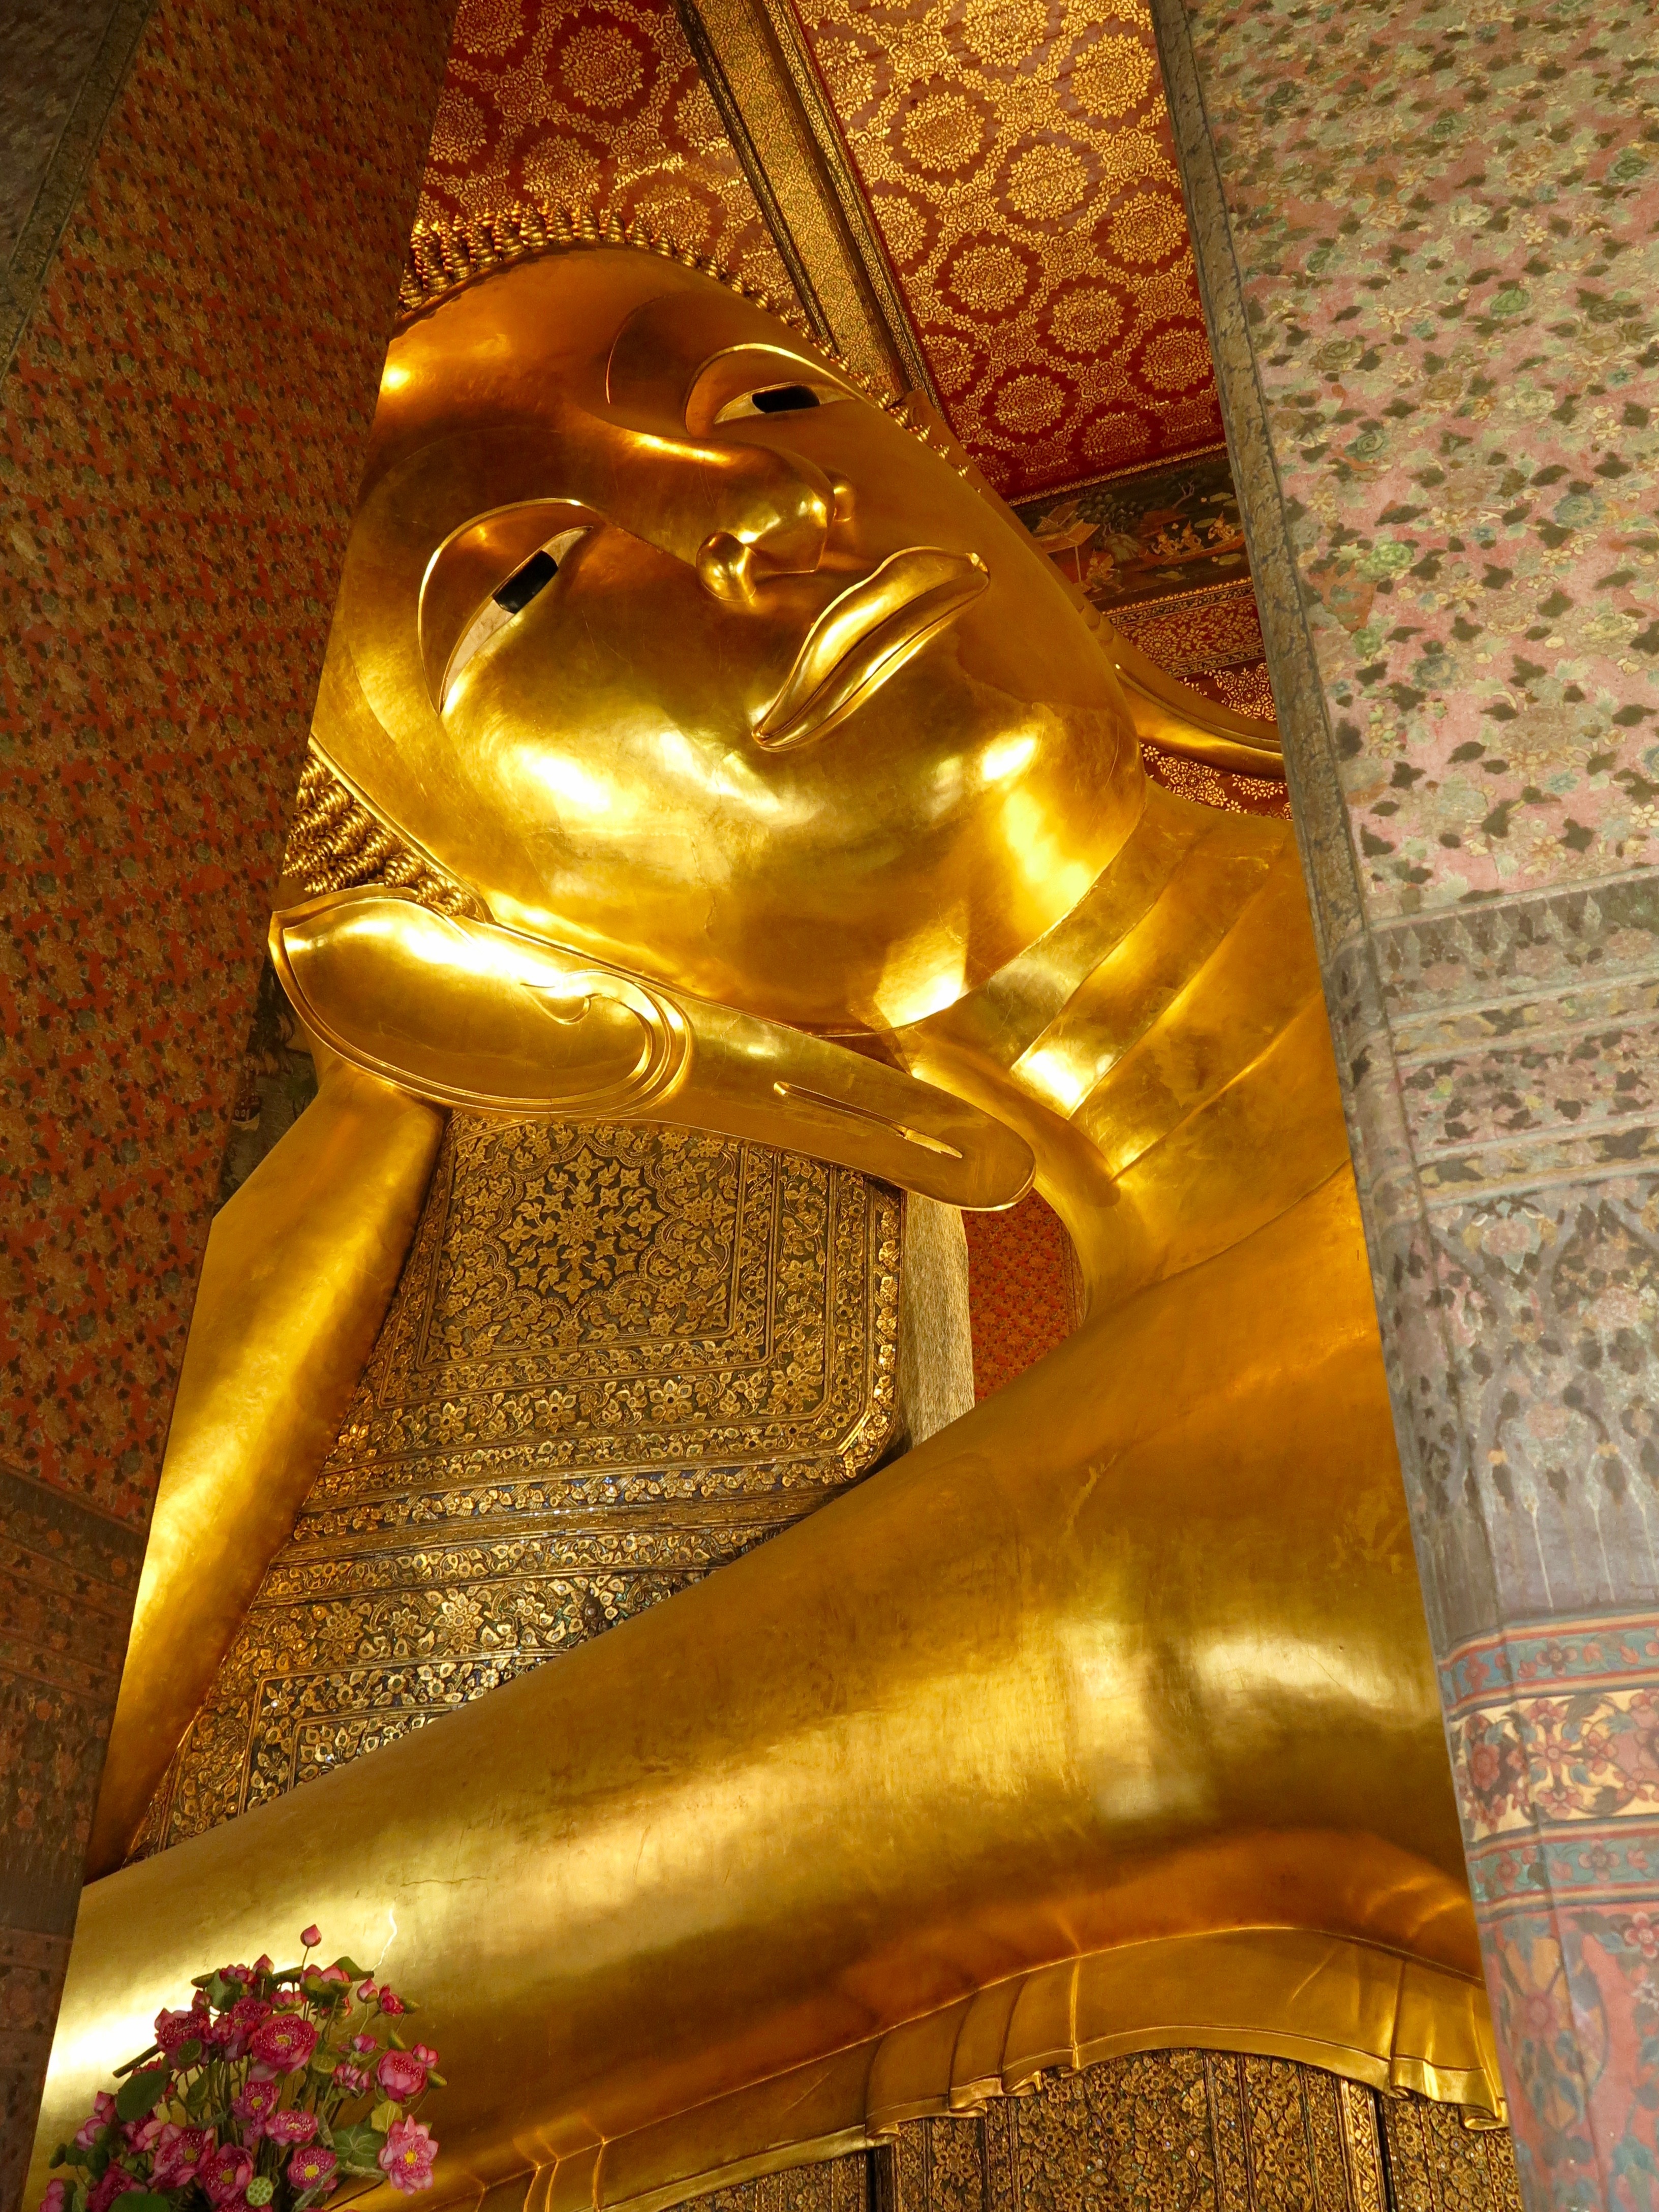
palace, old, monument, statue, buddhist, buddhism, religion, asia, thailand, sculpture, art, figure, meditation, gold, temple, altar, faith, shrine, buddha, bangkok, carving, wat, southeast, thai buddha, gautama buddha, ancient history